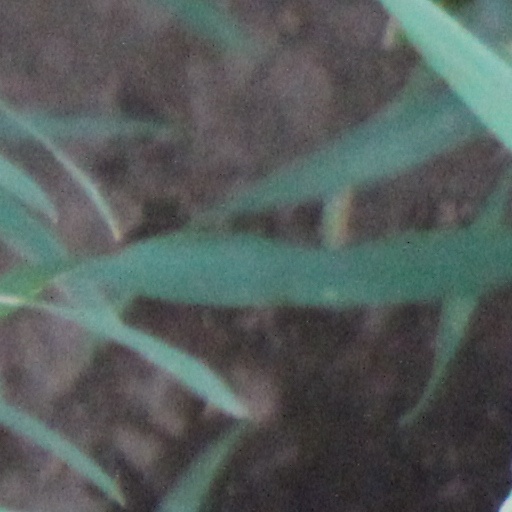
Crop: wheat